Fort Hamilton Parkway station (BMT Sea Beach Line)

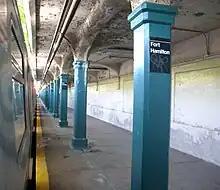
Southbound platform pre-renovation

This open-cut station has four tracks and two side platforms, but the two center express tracks are not normally used. The northbound platform has metal canopies while the southbound platform has beige concrete walls, columns, and roof (prior to renovation, the columns were blue-green).